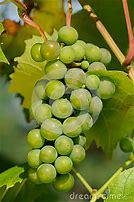
Label: Grapes